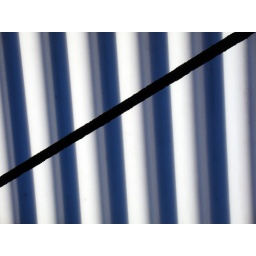
seen on the roof above the platform of a JR line train station, Tokyo